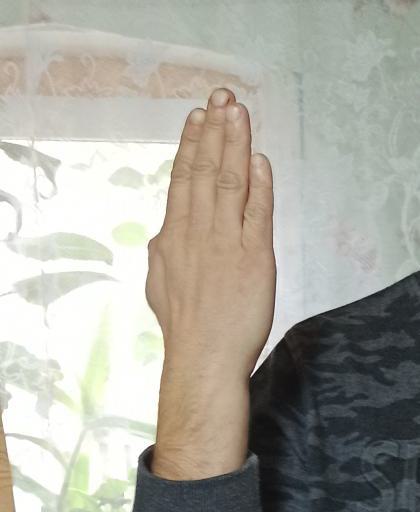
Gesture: stop_inverted